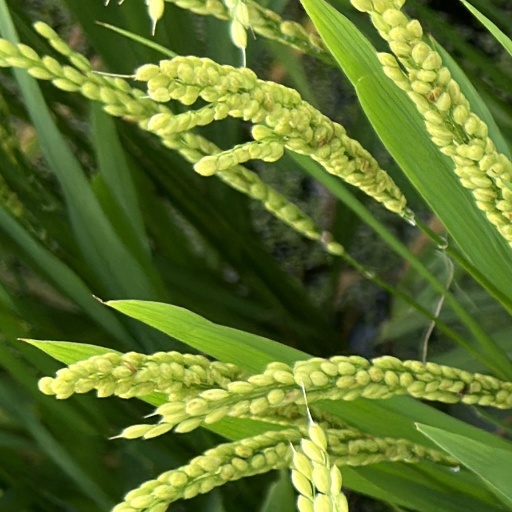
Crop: rice